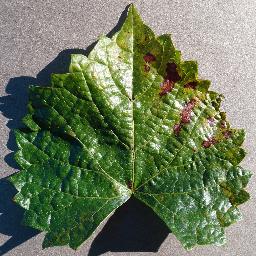
Label: Grape___Esca_(Black_Measles)